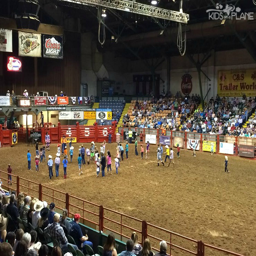
things to do with kids where kids can play tag with a calf every friday or saturday night